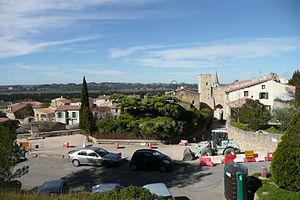
En face l'église et la porte du Séquier à Barbentane.